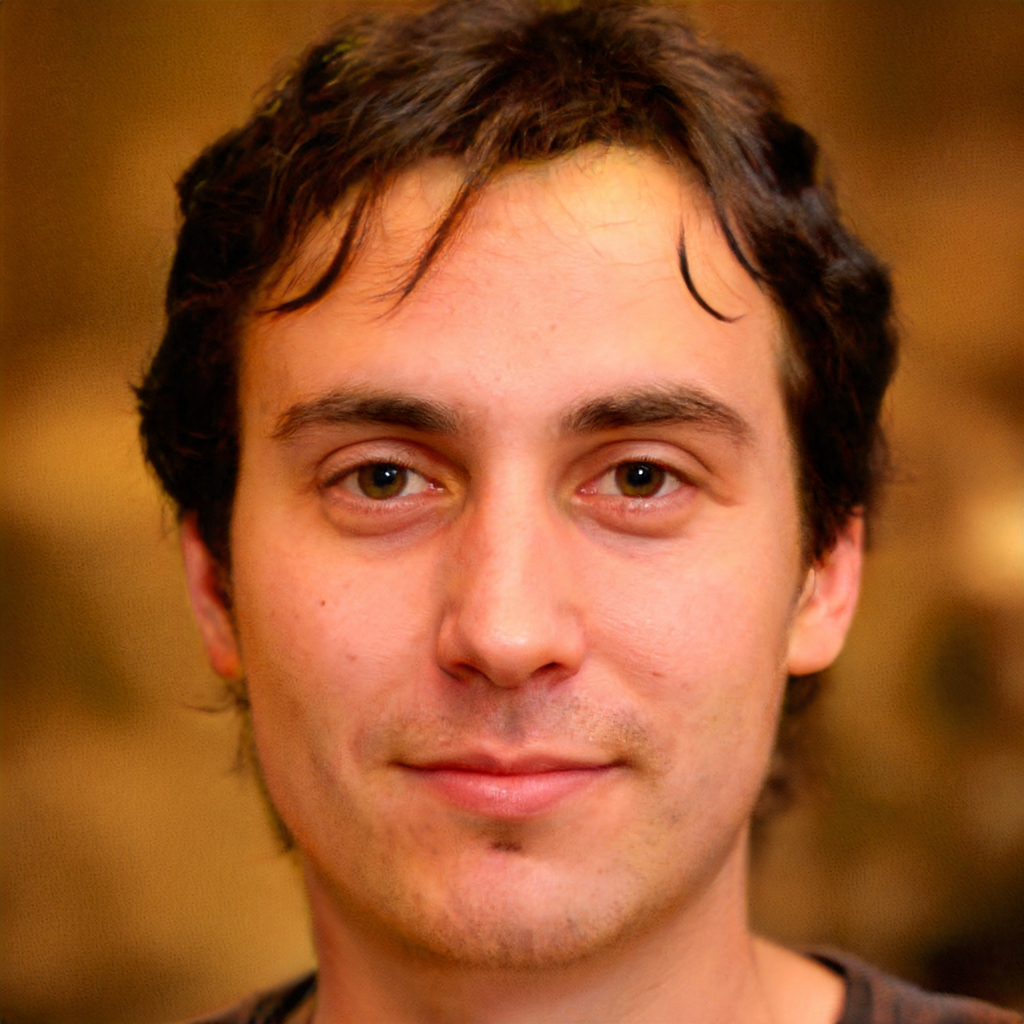
Gender: Male